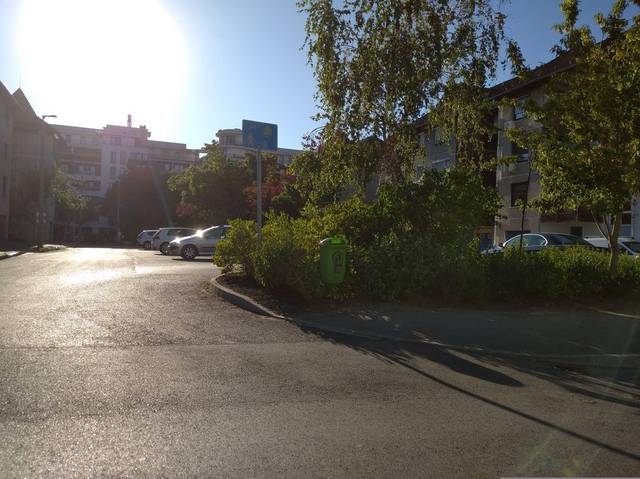
Region: Hungary
Coordinates: 47.528, 19.061